Emily Clayton Bishop

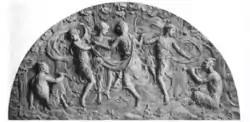
"Dance of Youth in the Spring" by Emily Clayton Bishop, 1917

Emily Clayton Bishop attended public schools before going to St. Mary's Female Seminary, in St. Mary's City, Maryland. She graduated in 1890.